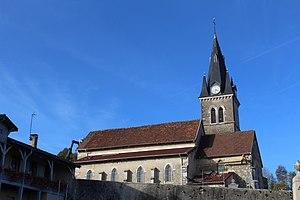
Église Saint-Didier de Rignat.
Rignat est une ancienne commune française du département de l'Ain. En 1974, la commune fusionne avec Bohas et Meyriat pour former la commune de Bohas-Meyriat-Rignat.